Sir Herbert Maxwell, 7th Baronet

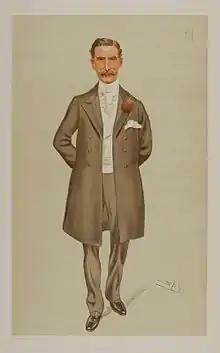
Maxwell as caricatured by Spy (Leslie Ward) in "Vanity Fair", September 1893

Maxwell was elected Member of Parliament for Wigtownshire in the 1880 general election and held the seat until 1906. He served in the Conservative administration of Lord Salisbury as a Junior Lord of the Treasury from 1886 to 1892 and was admitted to the Privy Council in 1897. By April 1897, Maxwell held the chair of the Royal Commission on Tuberculosis.